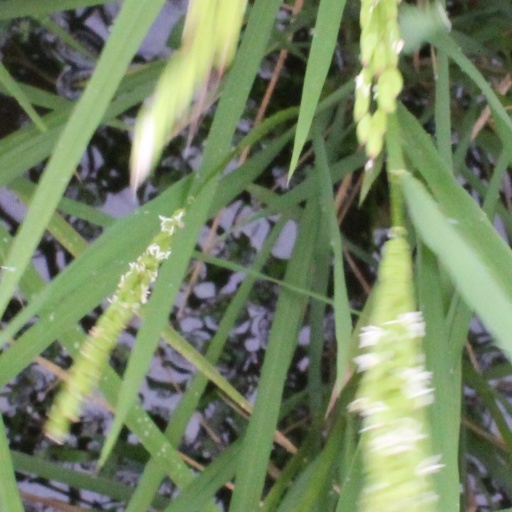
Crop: rice